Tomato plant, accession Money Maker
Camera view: tilt-top (135 deg); turntable rotation: 90 degrees
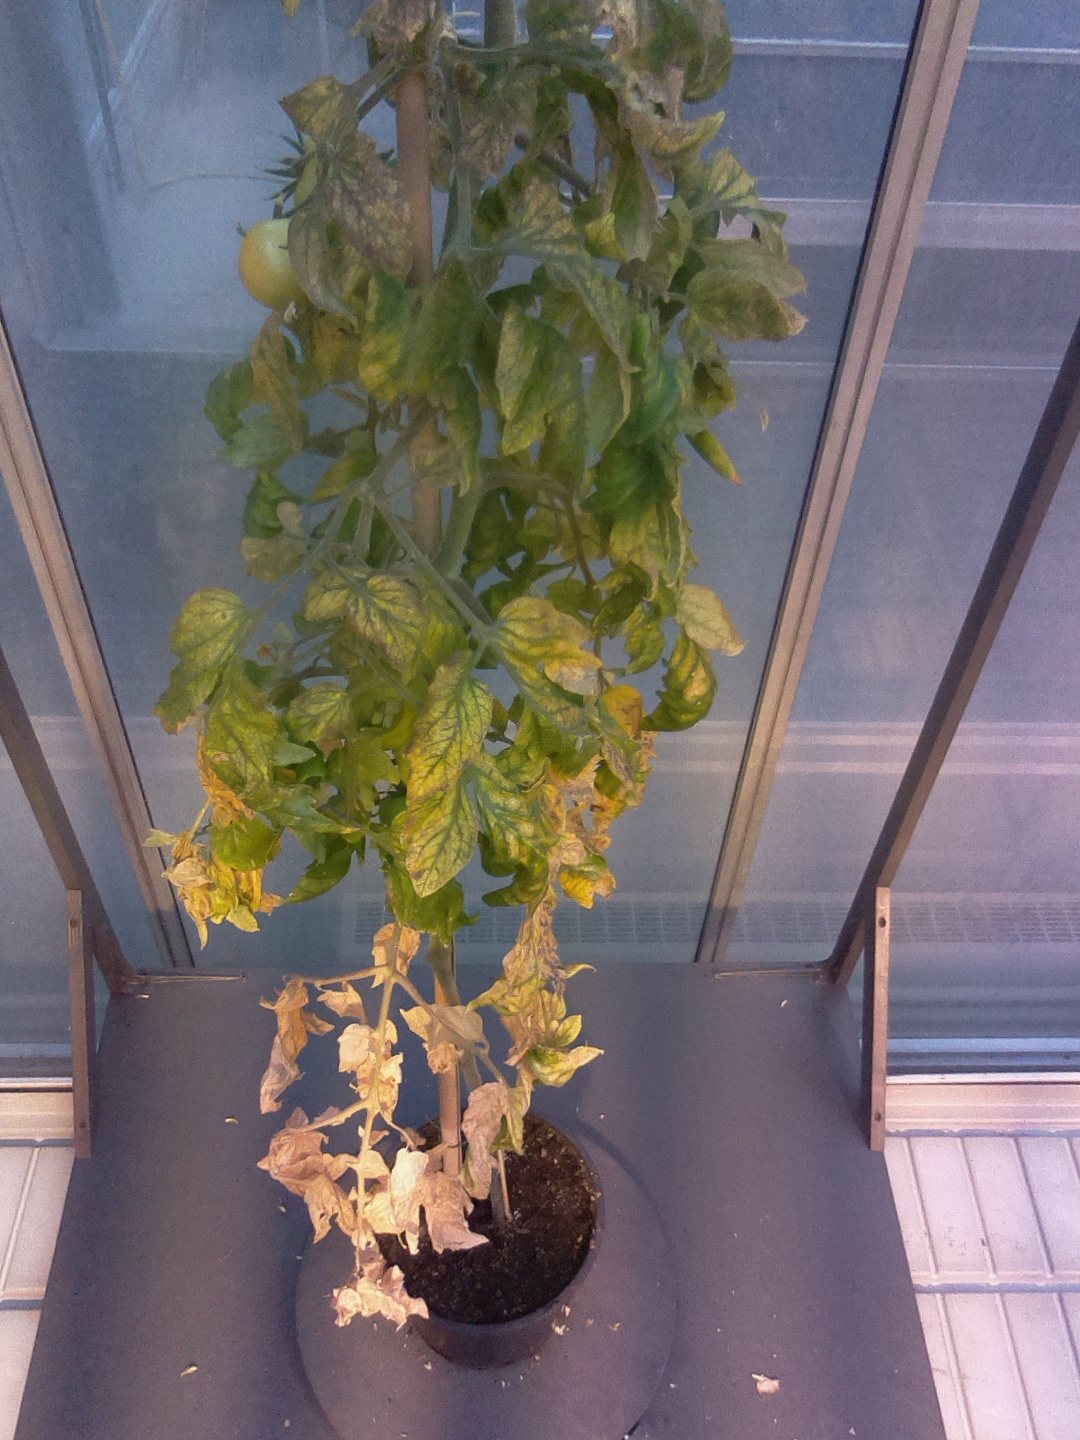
BBCH growth stage 79: 90% -100% of final fruit size